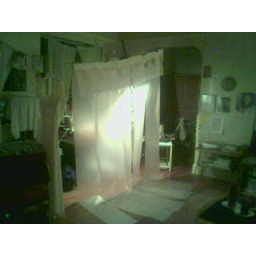
wax paper sheets, curtain top, 2nd dress, hanging on line in my apt. sewing together with crimson thread.